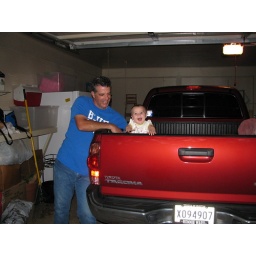
Standing up in the truck bed 2